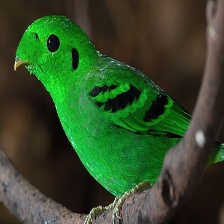
Species: GREEN BROADBILL
Scientific name: CALYPTOMENA VIRIDIS